Charles, Duke of Mayenne

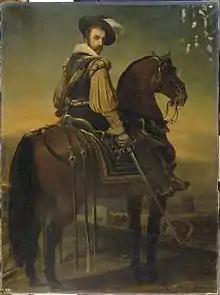
Portrait of the duke of Cossé, who handed over the capital to Henri

In March 1590 the two sides met again in battle at Ivry where Mayenne was again bested. Mayenne had brought a force of 18,000 to bear against Henri's army of 13,000. The two commanders led the centre of their respective armies, with Mayenne advanced on the royalist centre, only to have his charge broken, the battle developed strongly in Henri's favour. Mayenne and the senior officers were forced to flee with whatever men they could extricate, Mayenne himself had lost his standard of Lorraine to the marquis of Rosny who presented it to the victorious Henri.